Rogers Communications

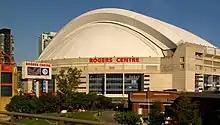
The Rogers Centre is a multi-purpose stadium that is operated by the company.

Rogers Communications owns 75% of Maple Leaf Sports & Entertainment, owners of the Toronto Maple Leafs of the National Hockey League, Toronto Raptors of the National Basketball Association, Toronto Argonauts of the Canadian Football League, and Toronto FC of Major League Soccer, as well as their minor league farm teams, the Toronto Marlies of the American Hockey League (AHL), Raptors 905 of the NBA G League and Toronto FC II of MLS Next Pro, respectively.